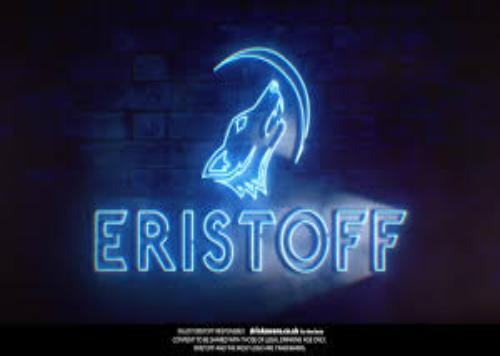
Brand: Eristoff
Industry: Food